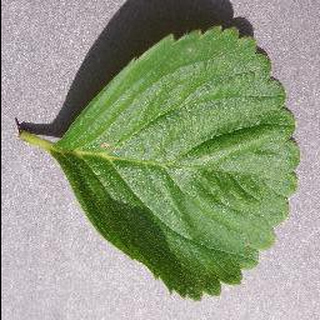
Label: healthy_strawberry